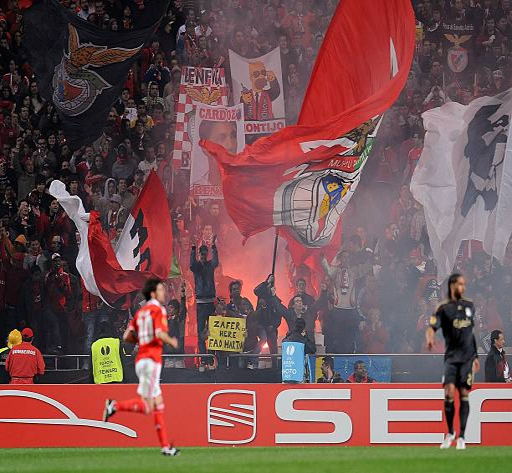
supporters wave banners during the quarter final first leg match .